The Wooden Sky

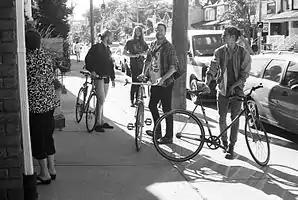
The Wooden Sky outside the studio

The Wooden Sky are a Canadian indie folk band based in Toronto, Ontario.